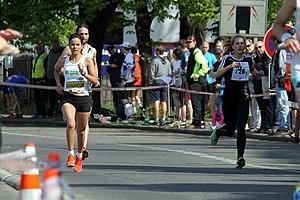
Barkahoum Drici est une athlète algérienne, spécialiste des courses de fond. Elle est arrivée en 13ᵉ place au marathon de Prague en 2015, ce qui l'a qualifié pour le marathon féminin aux championnats du monde d'athlétisme 2015 qu'elle n'a pas terminé.